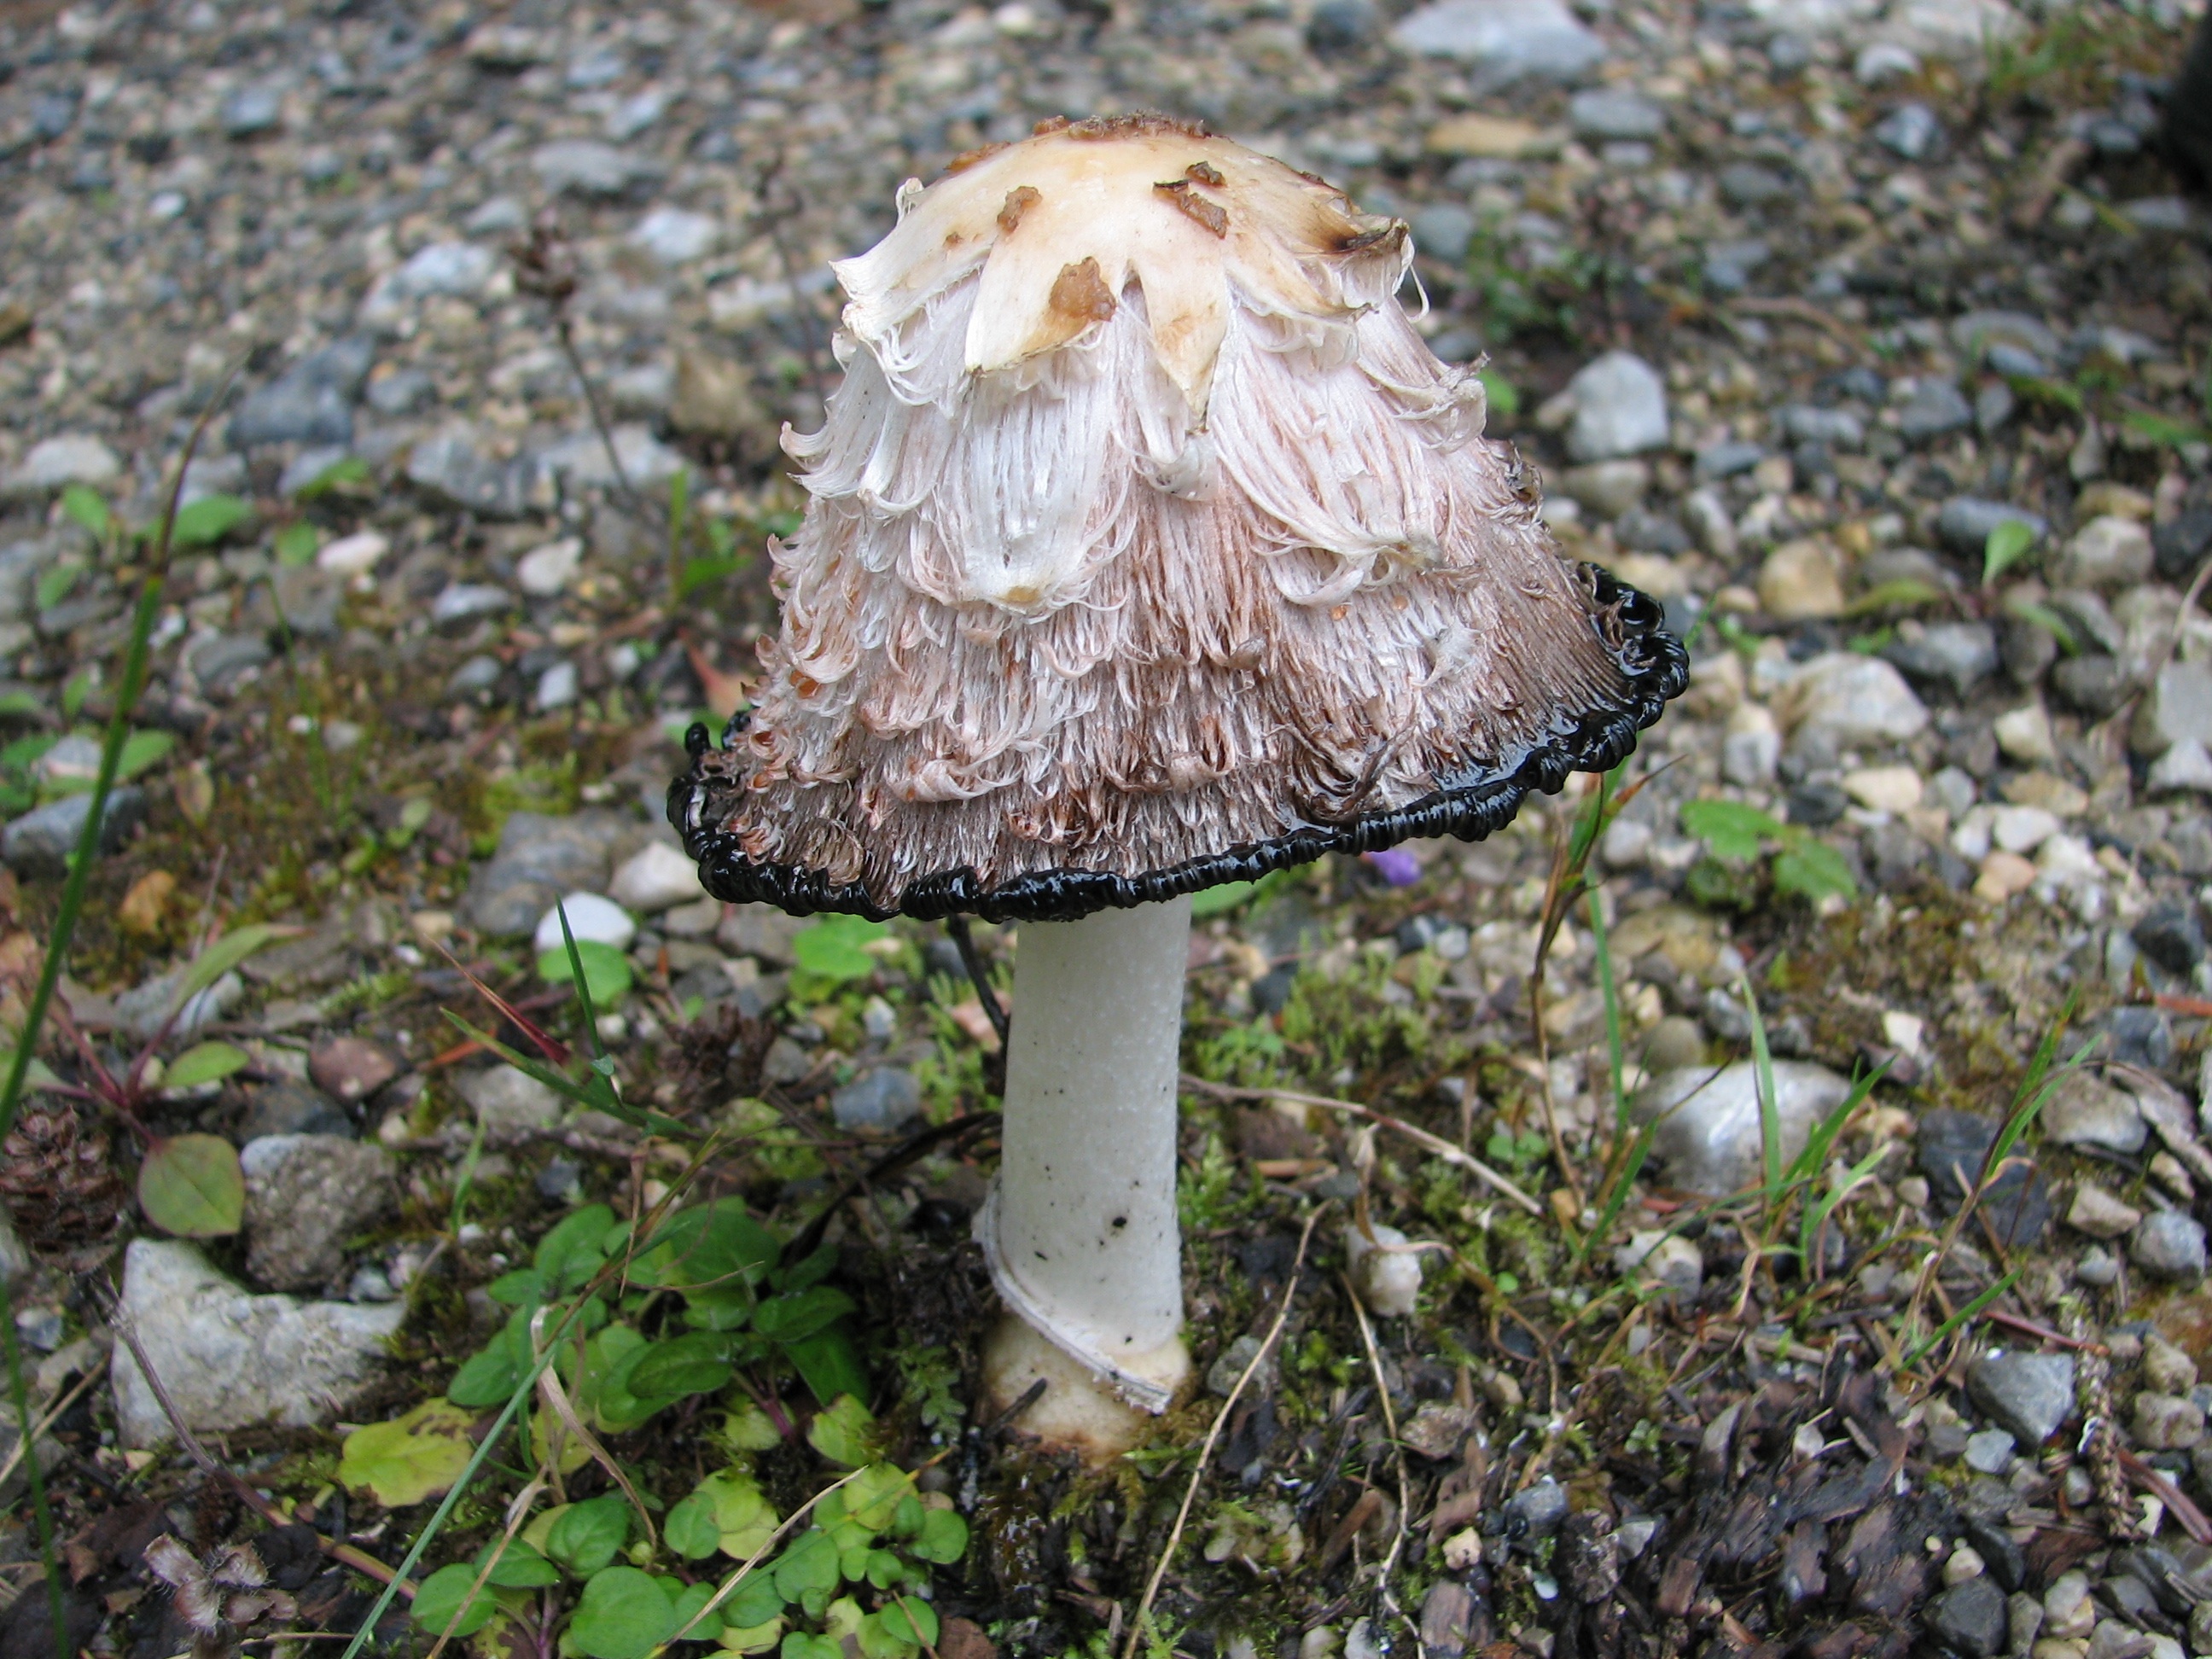
nature, forest, autumn, soil, botany, mushroom, fauna, fungus, woodland, agaric, bolete, agaricus, matsutake, oyster mushroom, edible mushroom, medicinal mushroom, agaricomycetes, agaricaceae, champignon mushroom, penny bun